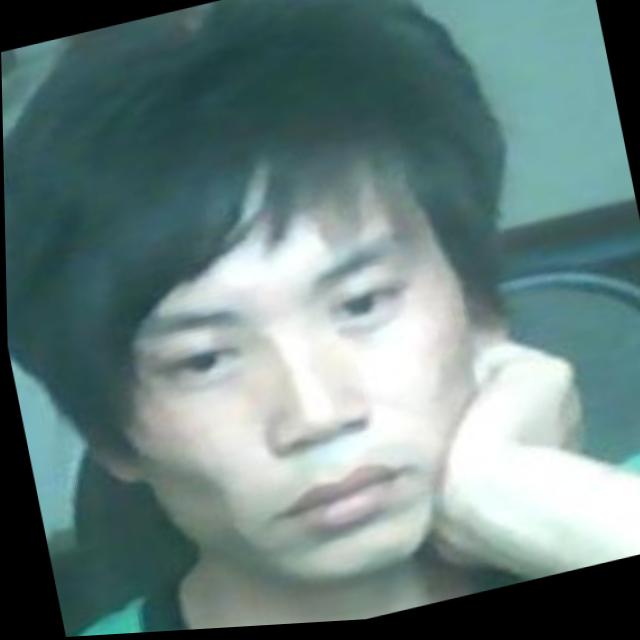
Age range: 21-44